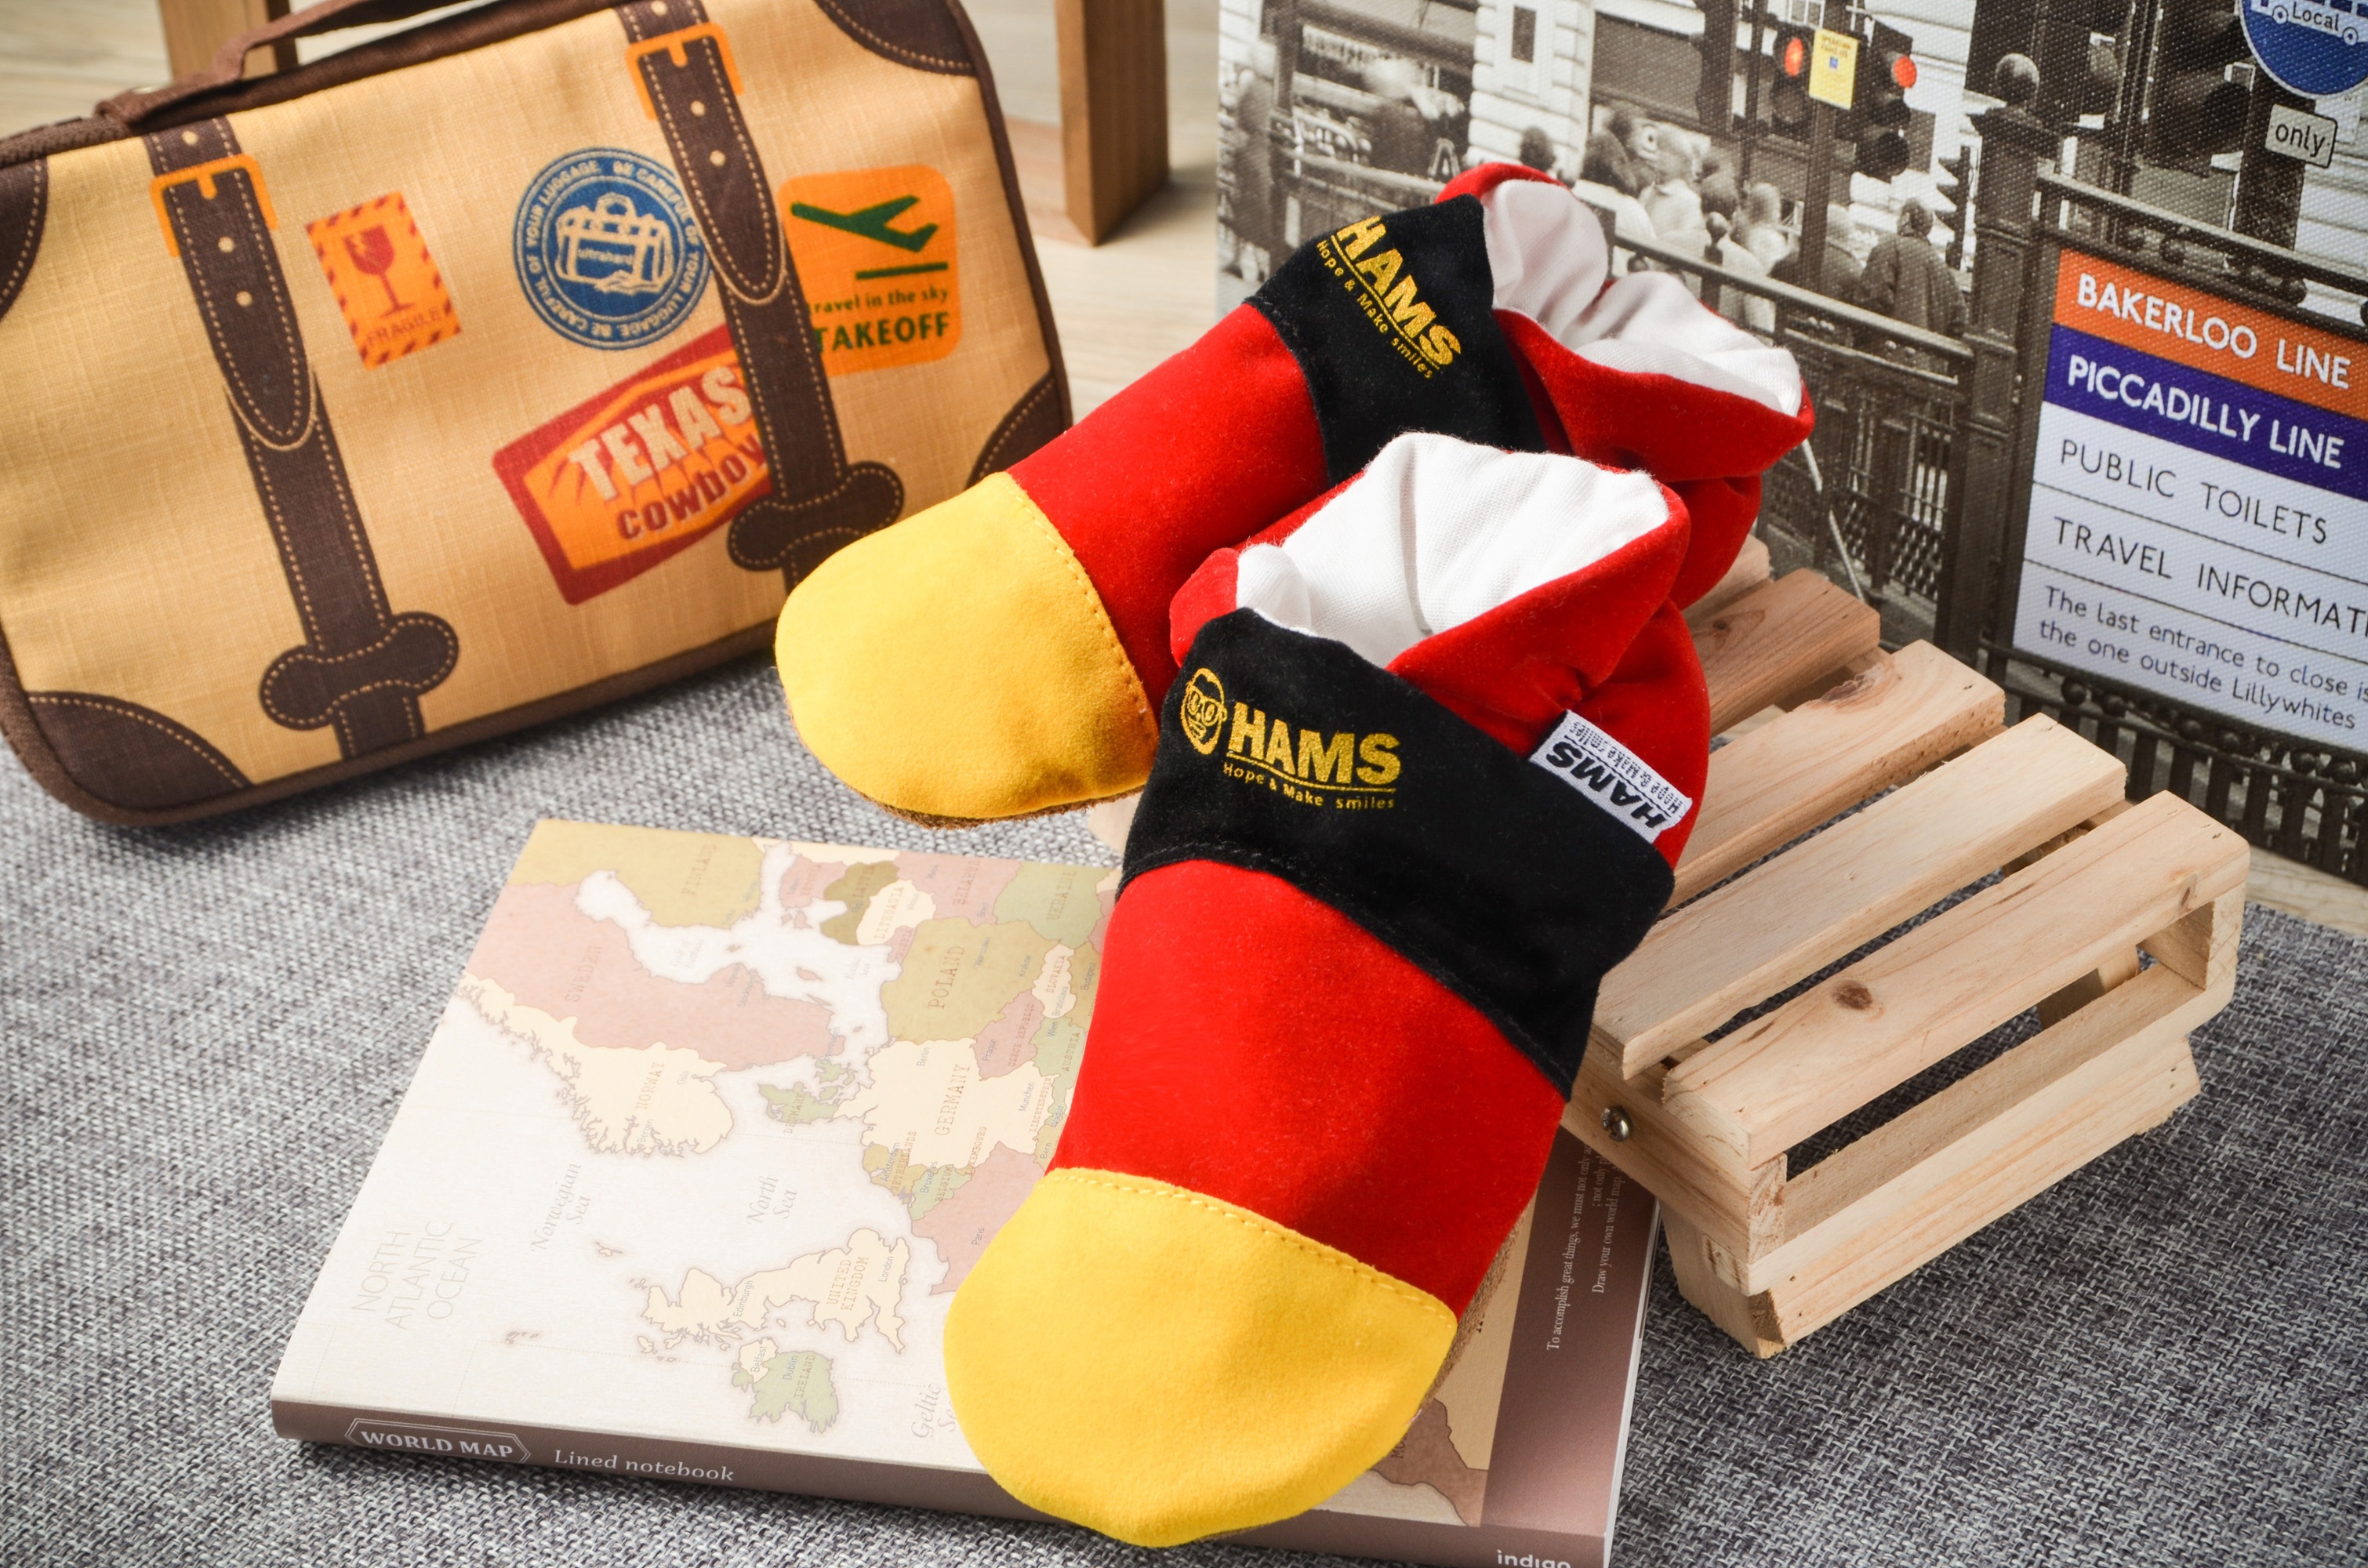
baby, brand, shoes, footwear, ham, slippers